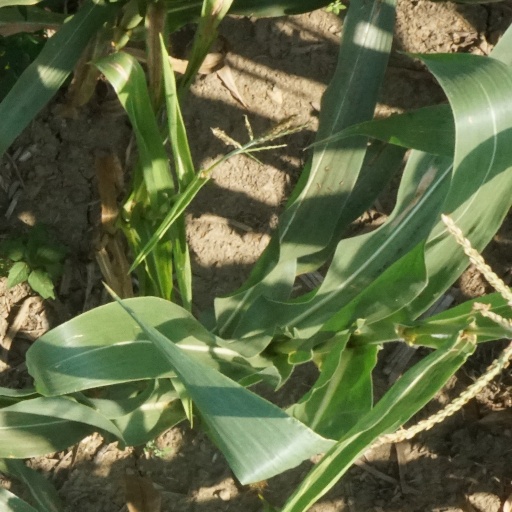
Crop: maize; corn